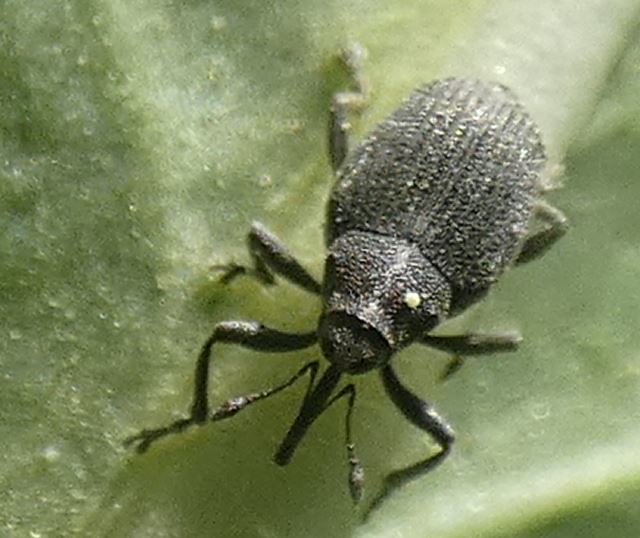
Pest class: Cabbage_seedpod_weevil